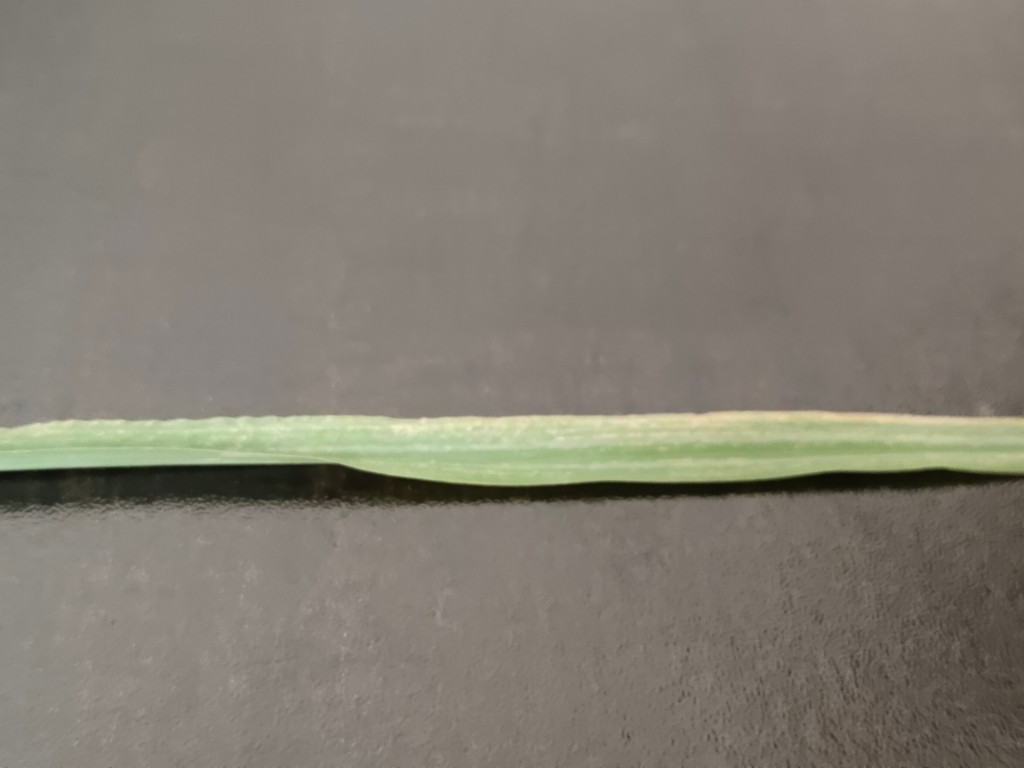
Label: Unhealthy